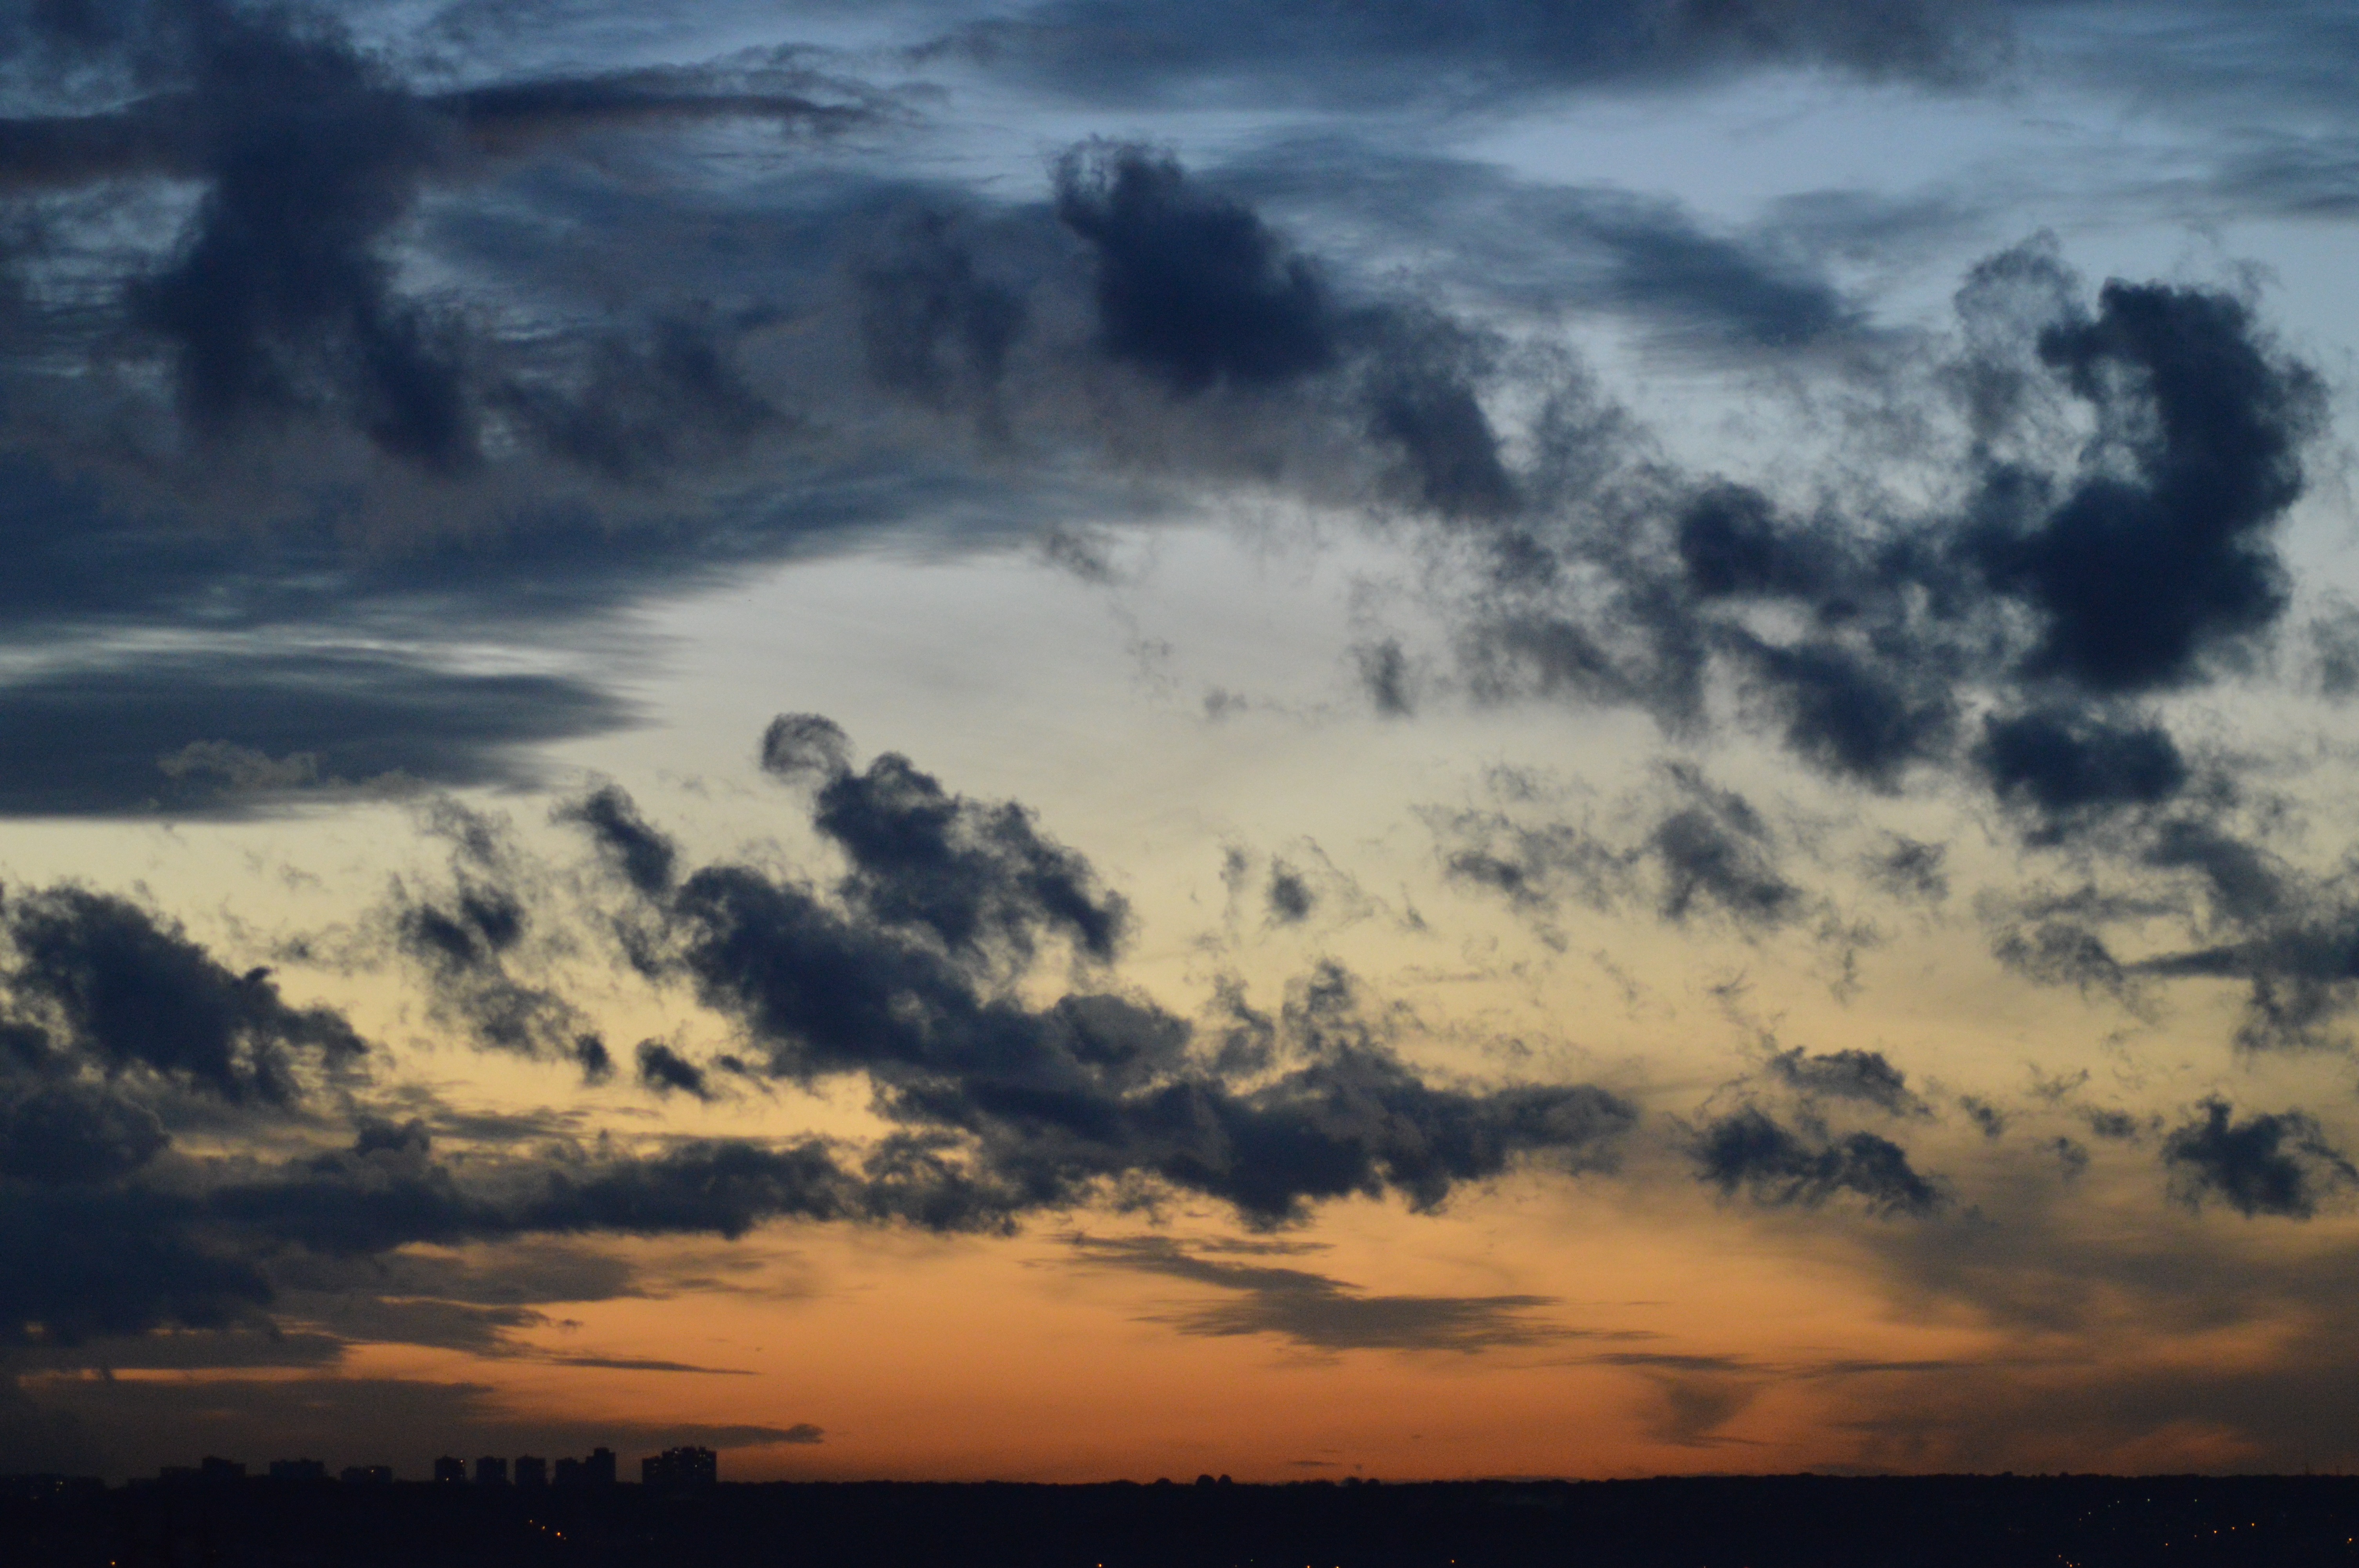
sea, horizon, cloud, sky, sunrise, sunset, sunlight, morning, dawn, atmosphere, dusk, evening, cumulus, clouds, afterglow, meteorological phenomenon, atmospheric phenomenon, red sky at morning